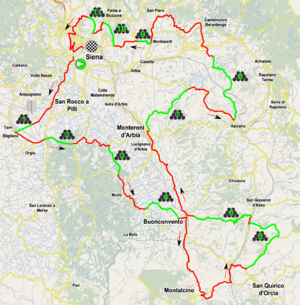
Strade Bianche 2017
Strade Bianche 2017 var den 11. udgave af cykelløbet Strade Bianche. Det var det femte arrangement på UCI's World Tour-kalender i 2017 og blev arrangeret 4. marts 2017. Løbet blev vundet af polske Michał Kwiatkowski fra Team Sky for anden gang i karrieren.